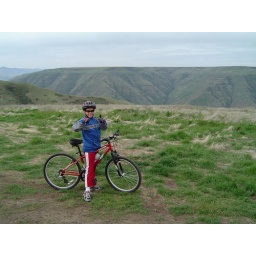
snake river canyon in the background